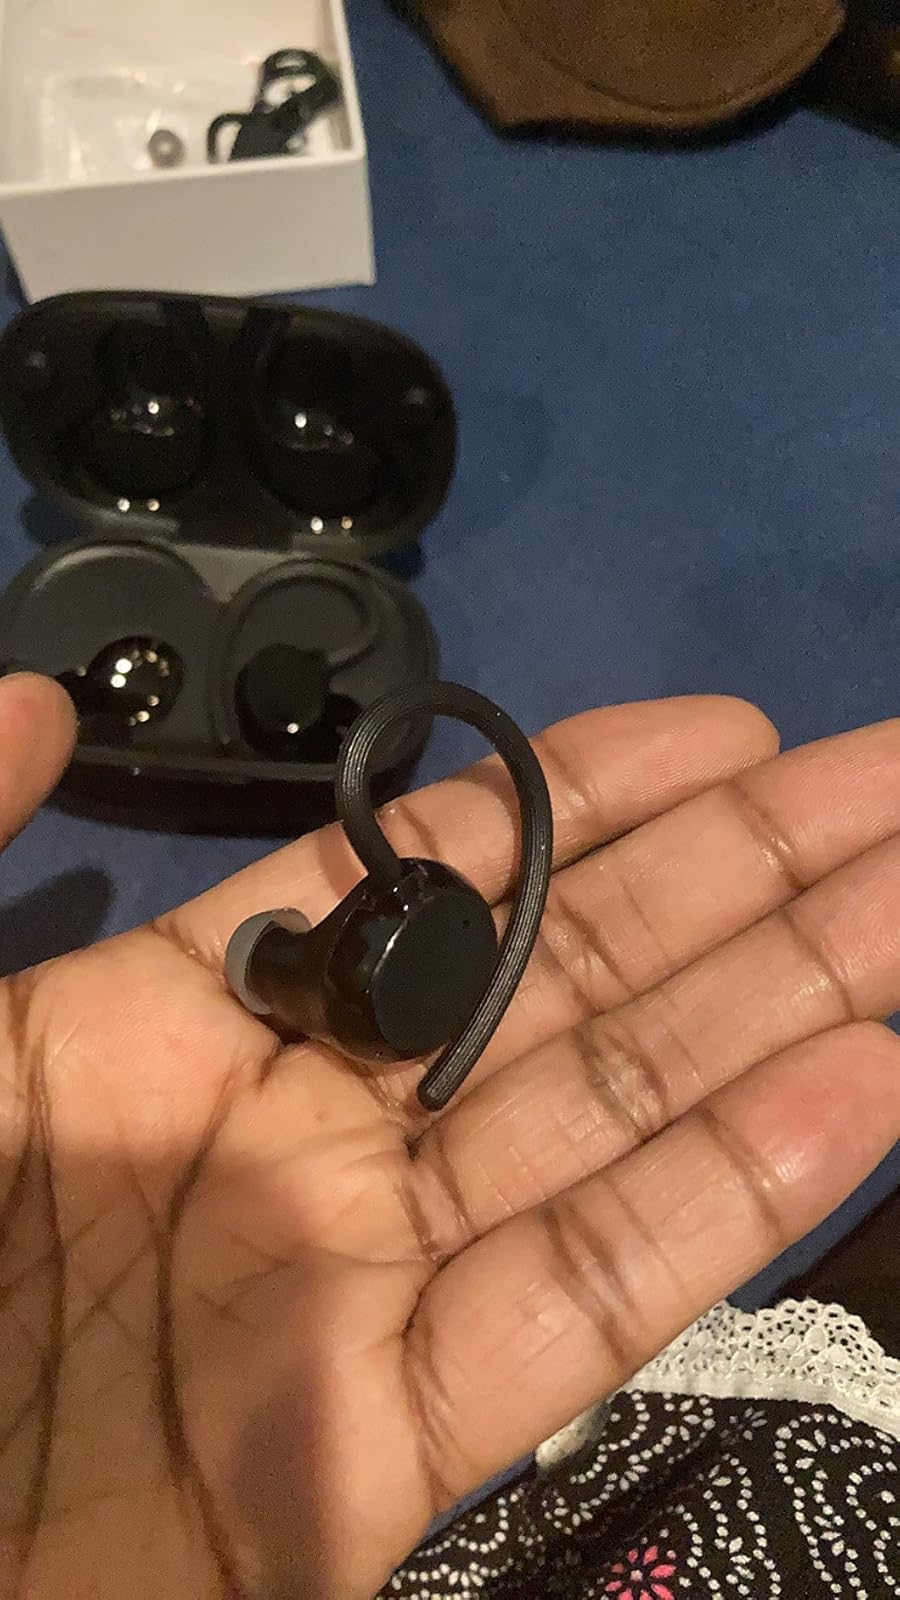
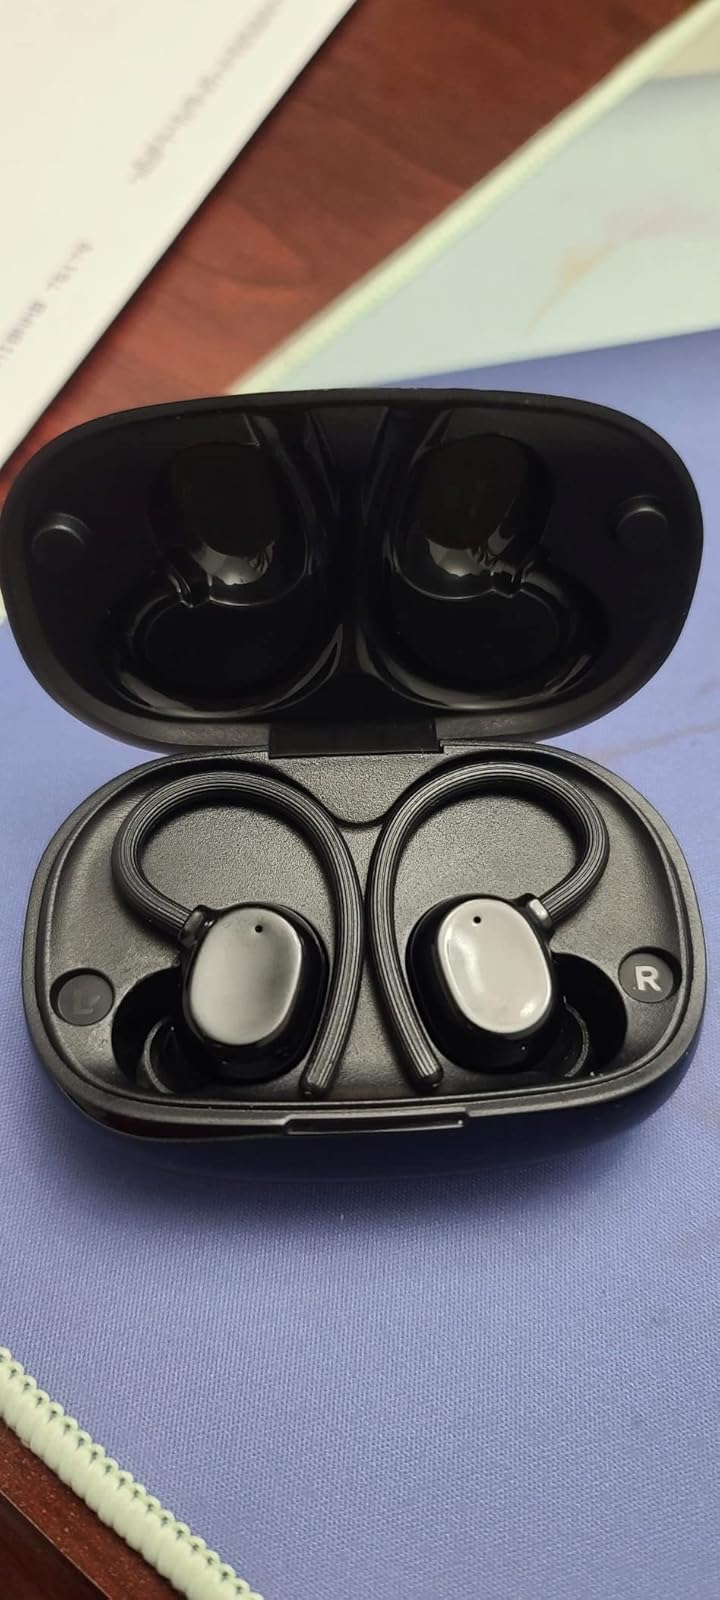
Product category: earbuds
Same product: yes